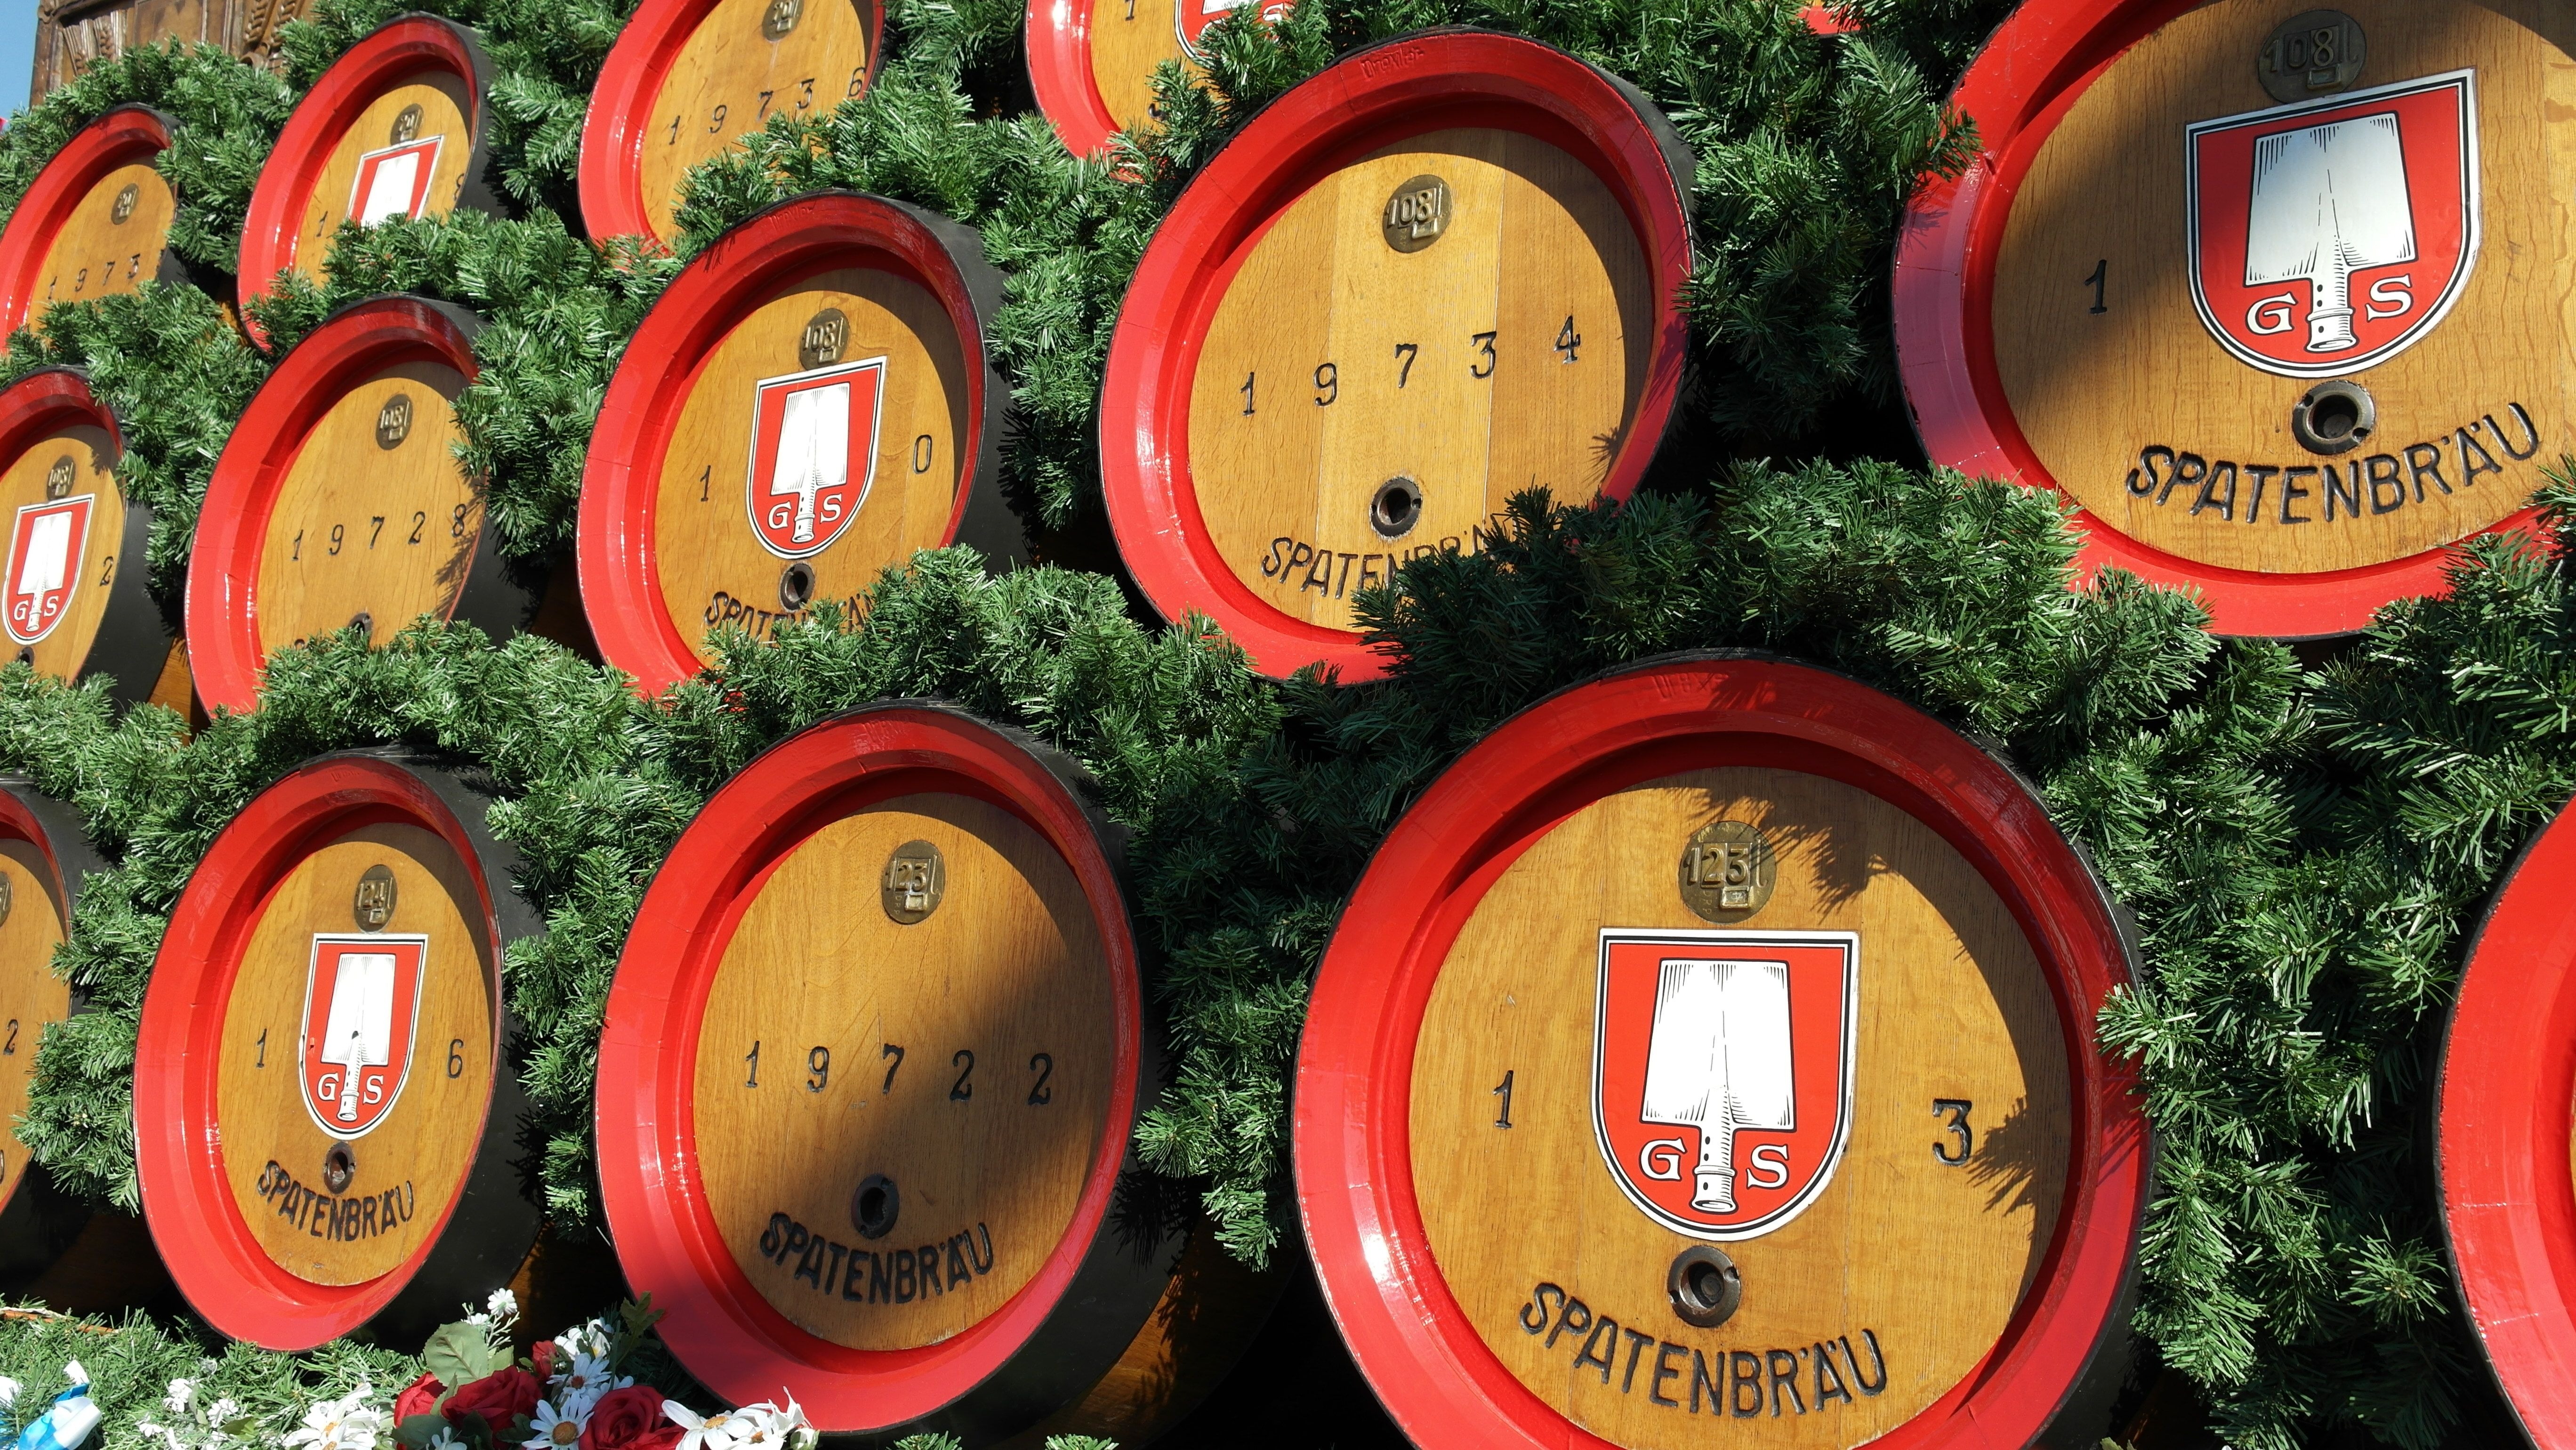
wood, flower, food, red, color, beer, bavaria, huge, tradition, oktoberfest, barrels, parade floats, beer keg, man made object